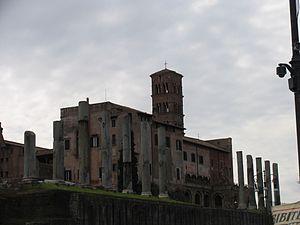
La basilique di Santa Francesca Romana est un lieu de culte situé à Rome en Italie. Elle est dédiée à Françoise Romaine dite sainte Françoise ou Françoise de Rome et est également connue sous le nom de Santa Maria Nova. Fondée au IXᵉ siècle elle est située entre le Forum romain et le temple de Vénus et de Rome dans le rione de Campitelli, la plus importante des sept collines de Rome.